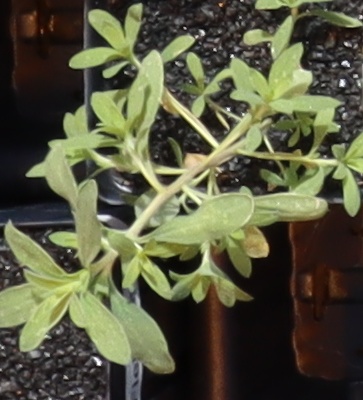
Label: Kochia